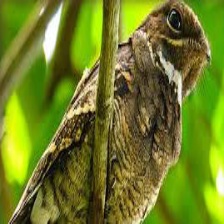
Species: EASTERN WIP POOR WILL
Scientific name: ANTROSTOMUS VOCIFERUS